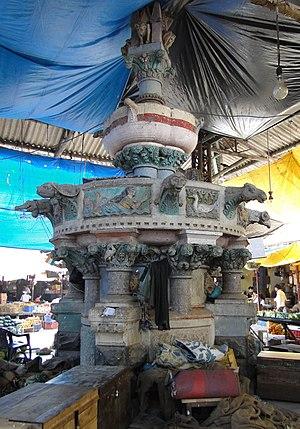
Une vieille fontaine au Crawford Market, Mumbai, Inde